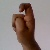
The image shows a hand gesture representing the letter 'X' in Indian Sign Language.